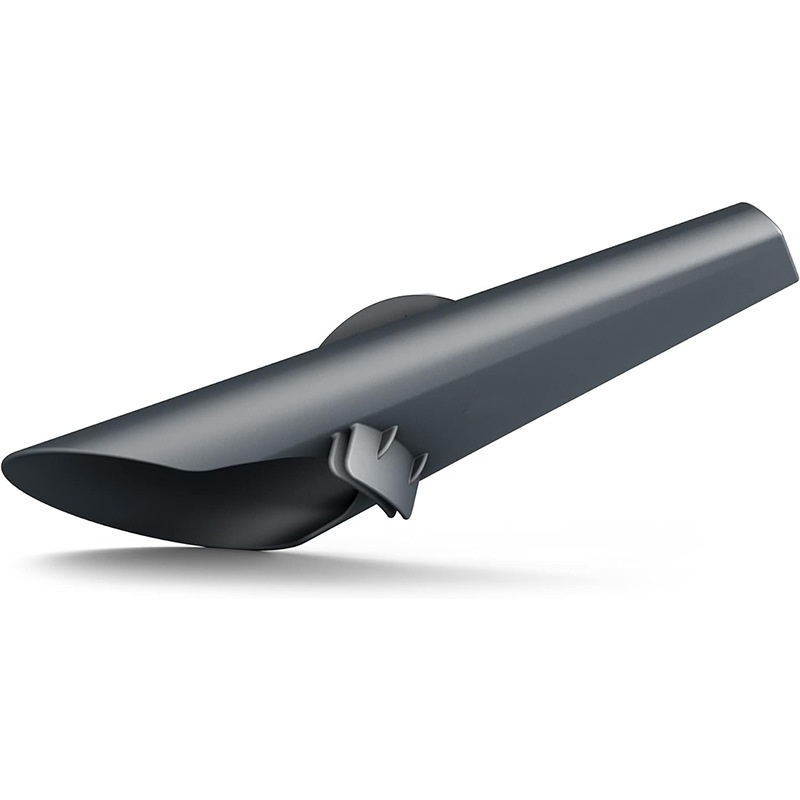
Steam Diverter for Thermomix TM5/TM6 pressure cookers. It's an air - guided, anti - scald steam relief tool for exhaust pipes.
Product Description 1. Safety and Durability Assured - Crafted from high - temperature - resistant PP material, our steam diverter offers top - notch safety and long - lasting use. It's free from odors and BPA, and can be easily cleaned in the dishwasher, making it both user - friendly and hygienic. 2. Outstanding Anti - Splatter Function - Enhance kitchen safety with this steam diverter. It effectively blocks rising steam, acting as a reliable safeguard against overflows and condensation. By preventing water accumulation and mess, it keeps your kitchen clean. Plus, it's simple to install and adjust. 3. 360 - Degree Rotation Capability - Thanks to its 360 - degree rotation feature, you can redirect steam from your food processor in any direction. This essential steam release diverter protects your kitchen furniture from steam - related heat damage, significantly improving kitchen safety. 4. User - Friendly Operation - Using the steam diverter is a breeze. Just rotate it as needed and insert the vent pipe into the lid of your food processor. This diverts steam away from walls and cabinets. Its stable placement requires little effort, ensuring a clean cooking environment every time. 5. Broad Compatibility - Our steam release diverter is perfectly compatible with Thermomix TM5 and TM6, effectively eliminating leaks and drips. It fits neatly in cabinets, providing a convenient cooking experience. Moreover, it works well with most food processors.
Brand: eprolo
Category: Home & Garden > Kitchen & Dining > Cookware & Bakeware > Cookware Accessories > Pressure Cooker & Canner Accessories > Valves